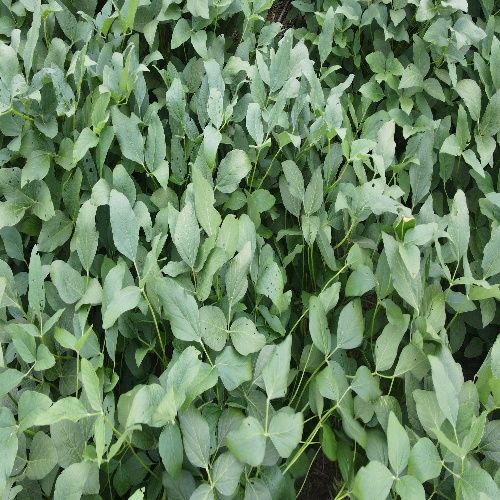
Label: Caterpillar